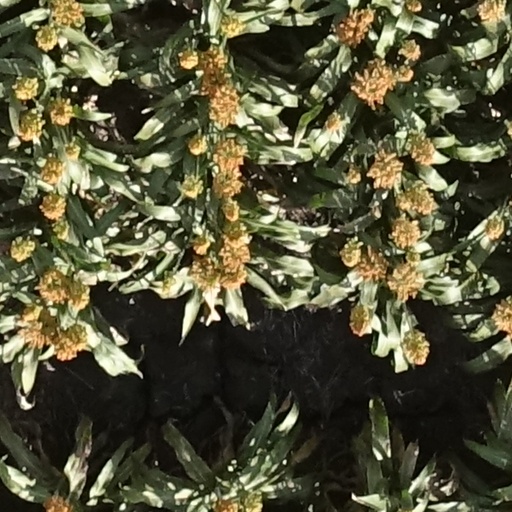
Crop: sorghum